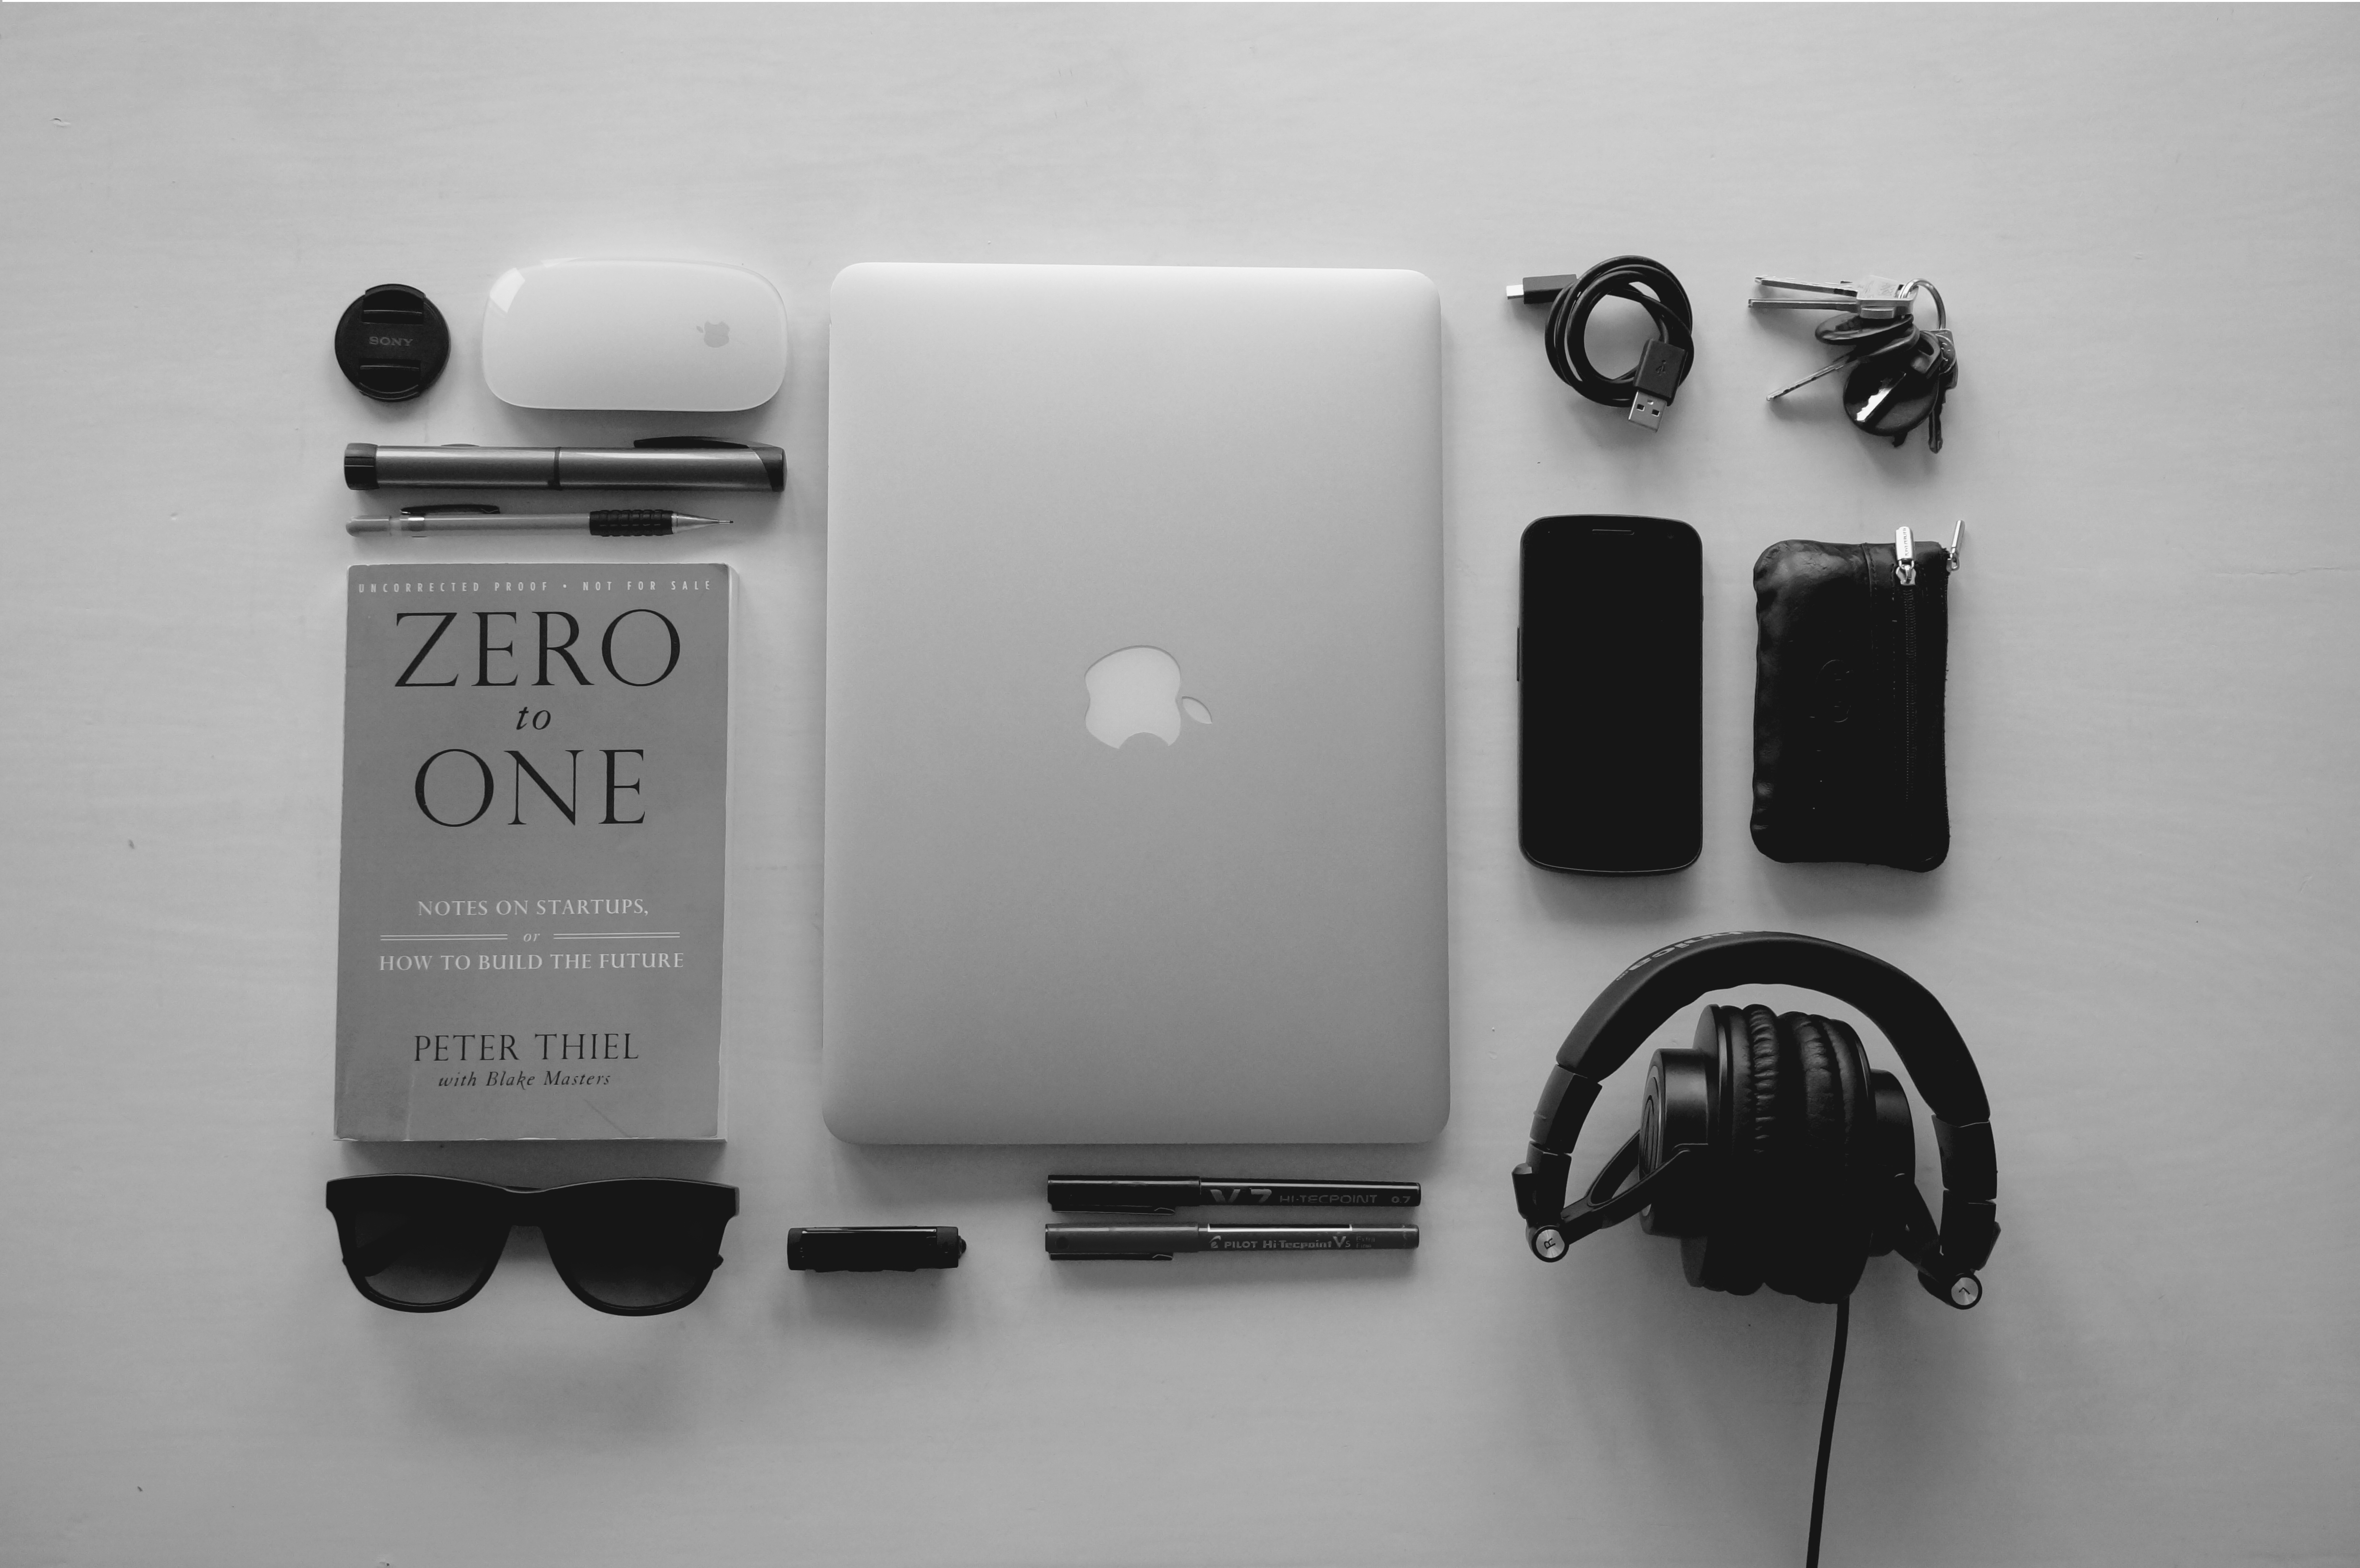
product, electronics, technology, audio equipment, electronic device, gadget, headphones